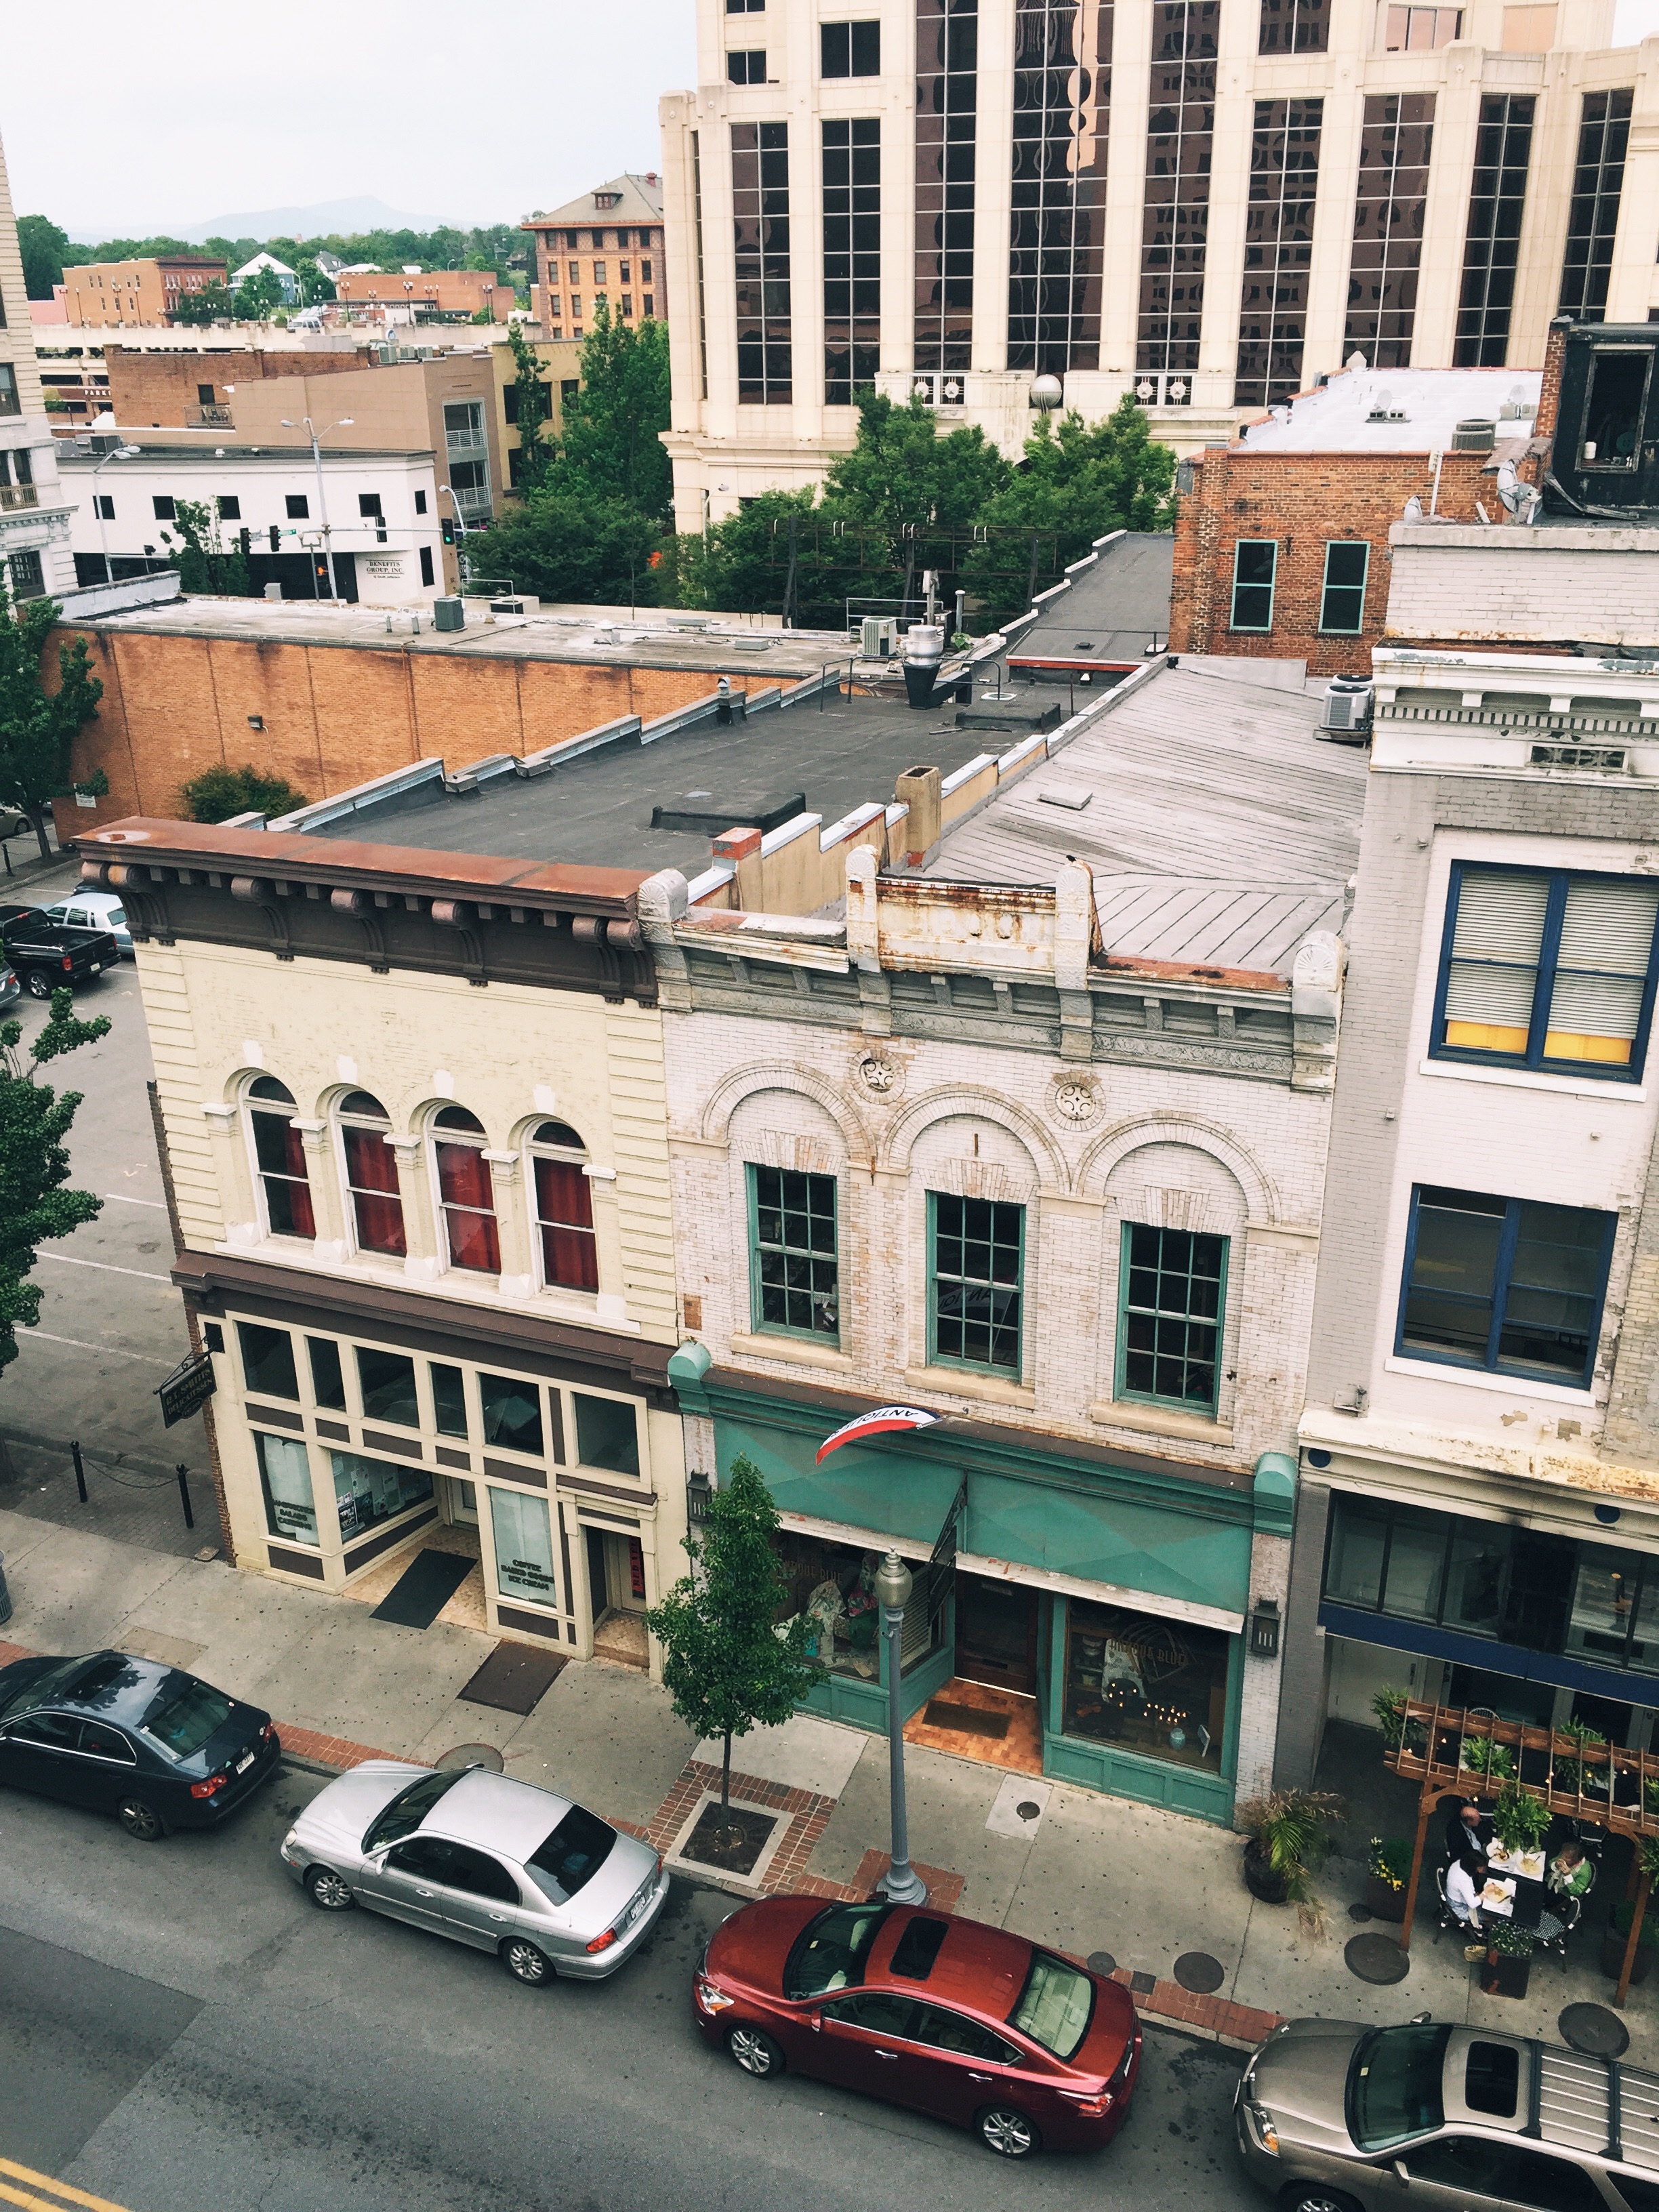
architecture, road, street, house, town, city, cityscape, downtown, suburb, facade, neighbourhood, urban area, residential area, human settlement